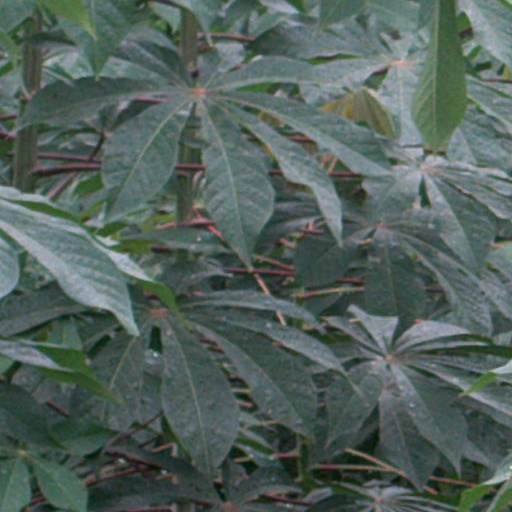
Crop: cassava